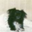
Label: dog